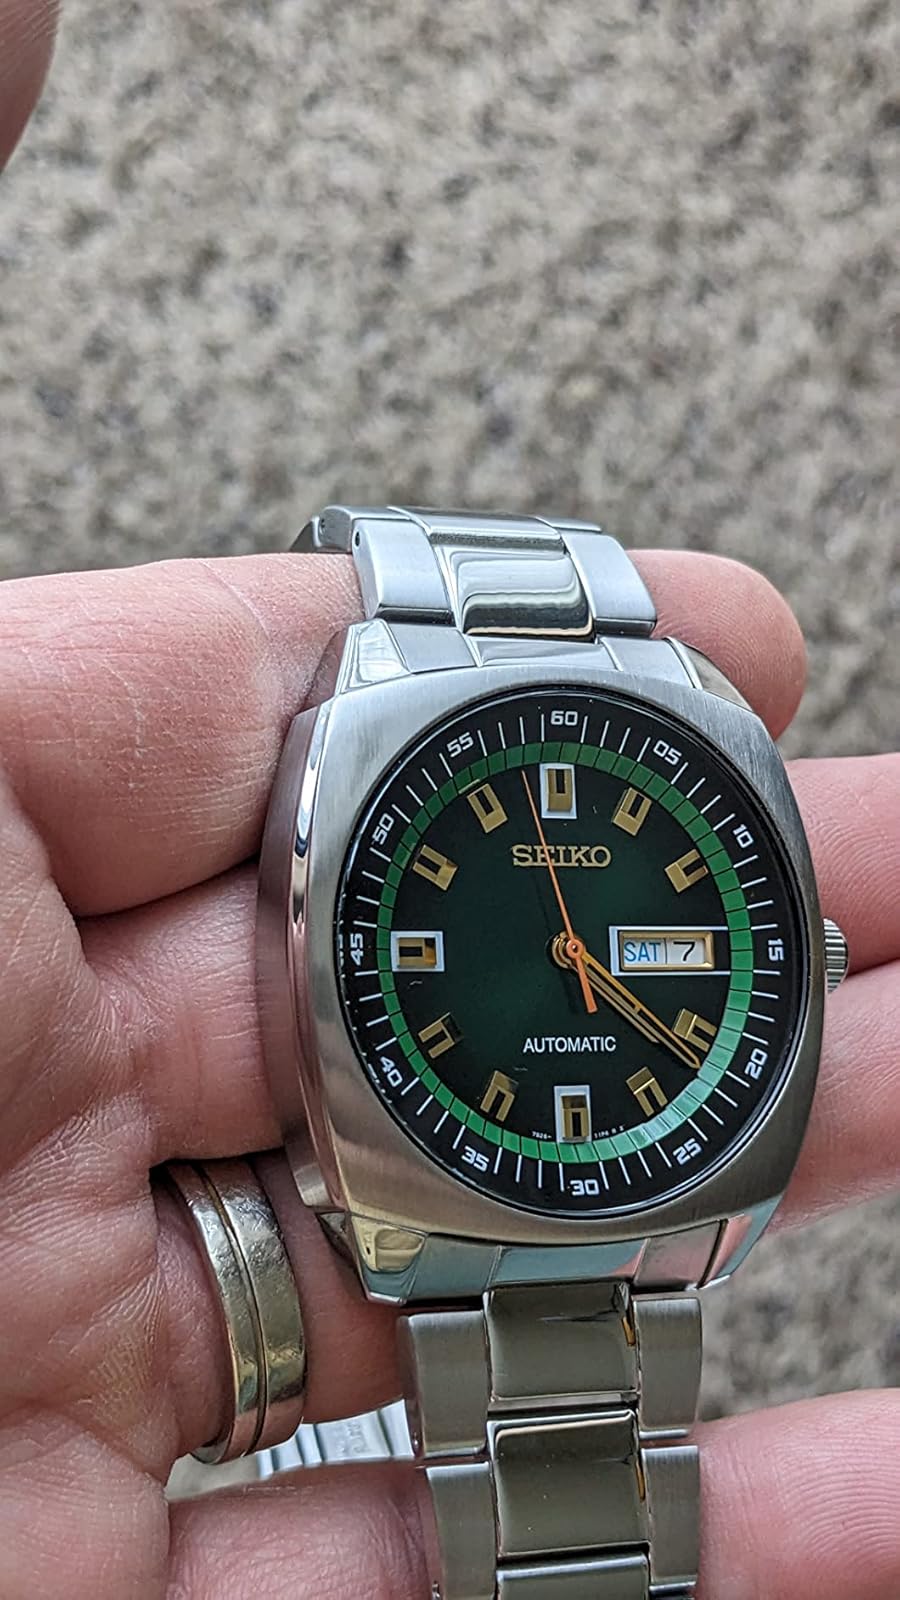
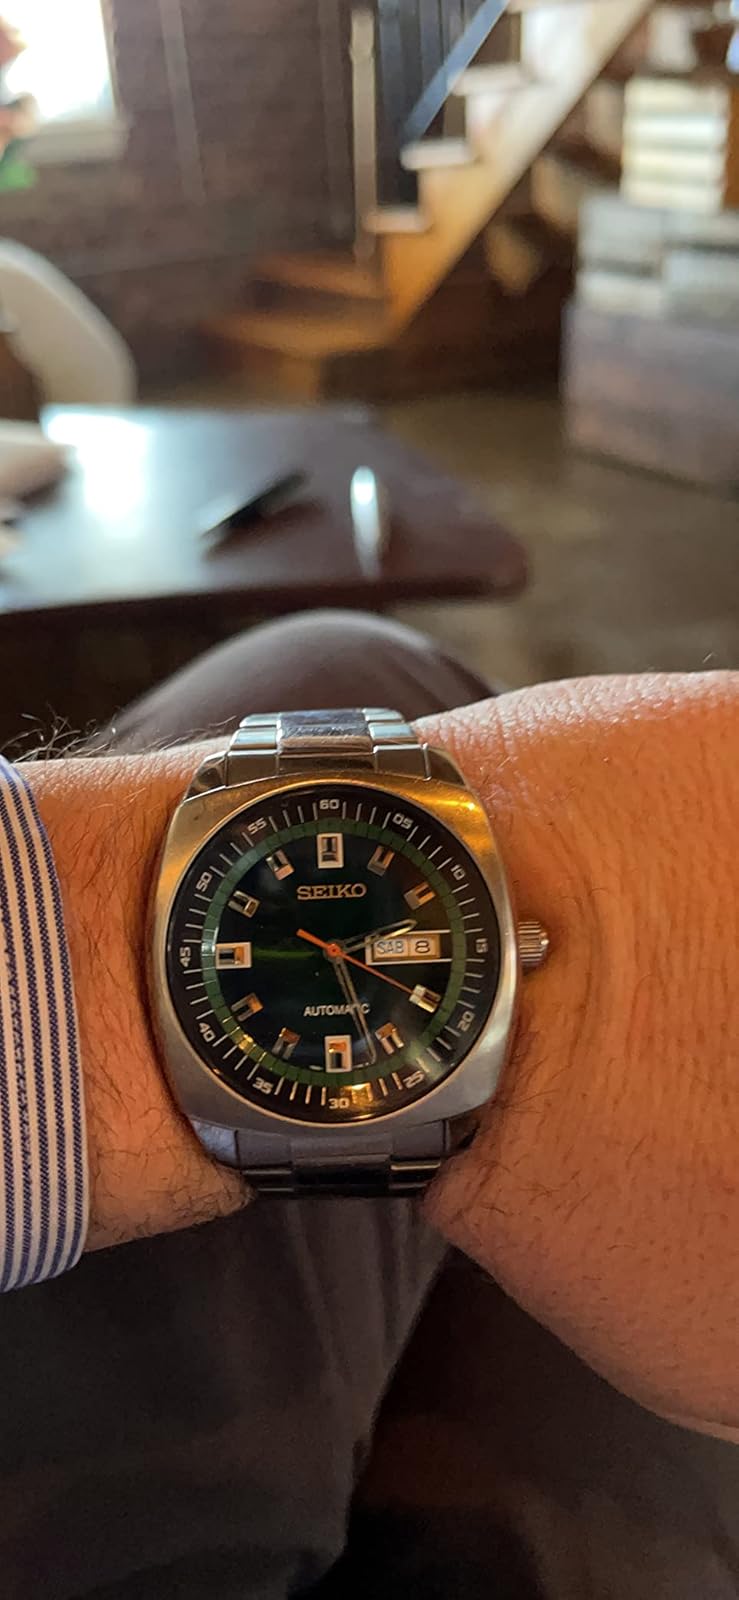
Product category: accessories_watch
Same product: yes